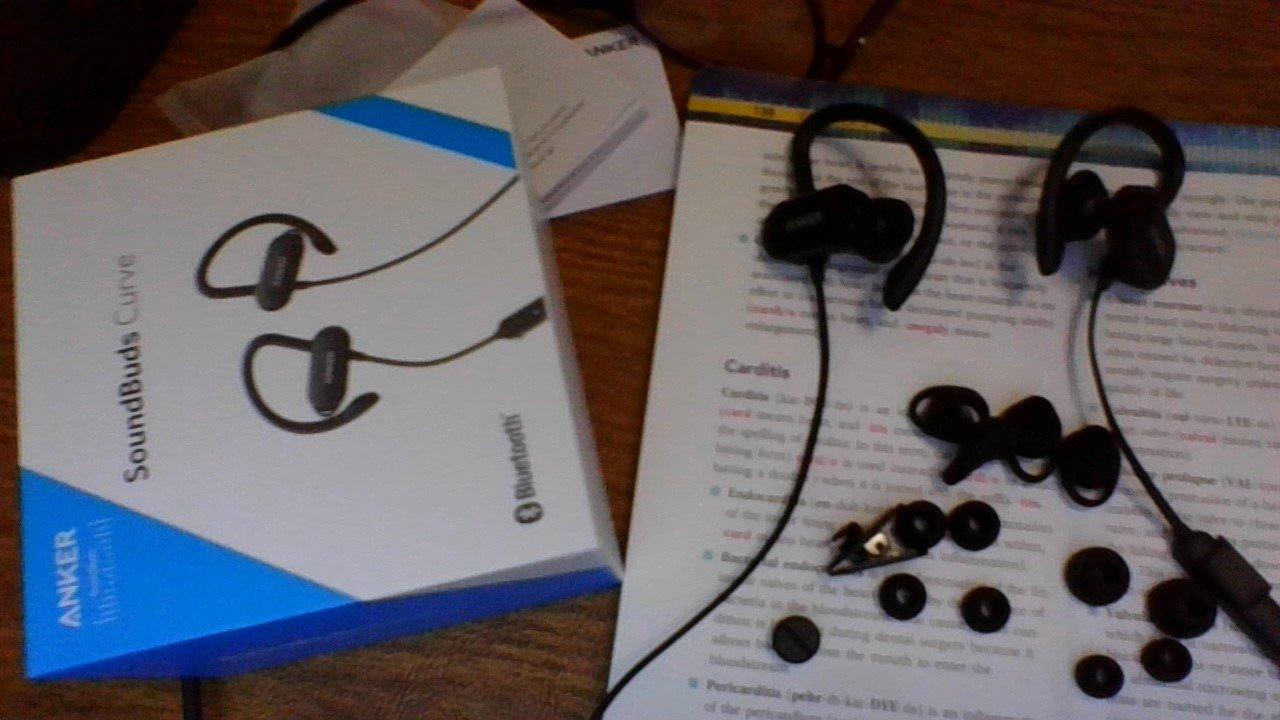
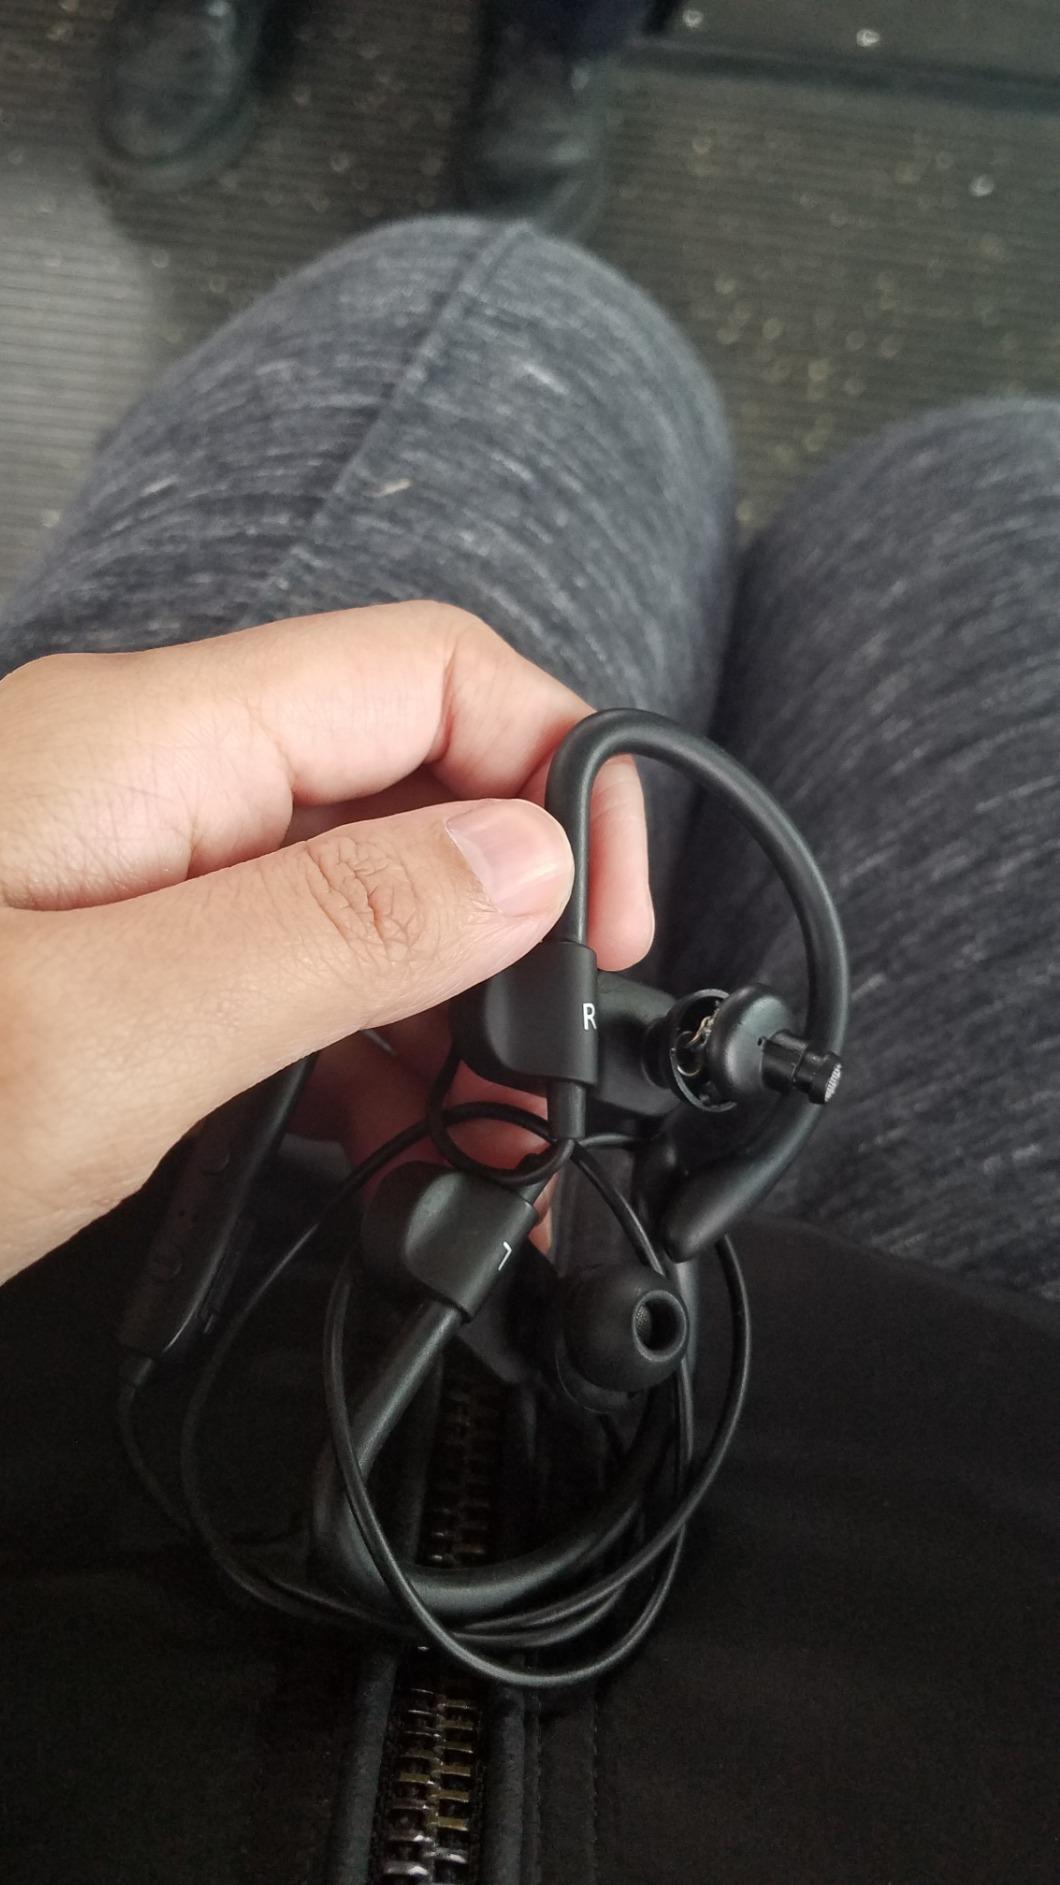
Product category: headphones
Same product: yes